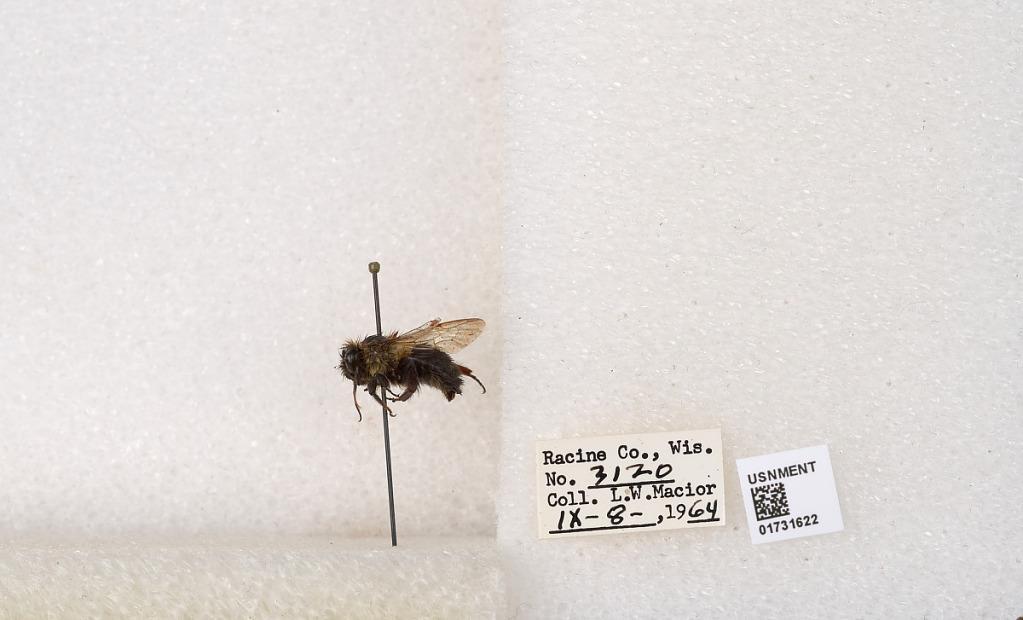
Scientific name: Bombus impatiens Cresson
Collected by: L. Macior
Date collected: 1964-9-8
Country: United States
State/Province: Wisconsin
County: Racine
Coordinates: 42.7261, -87.7828